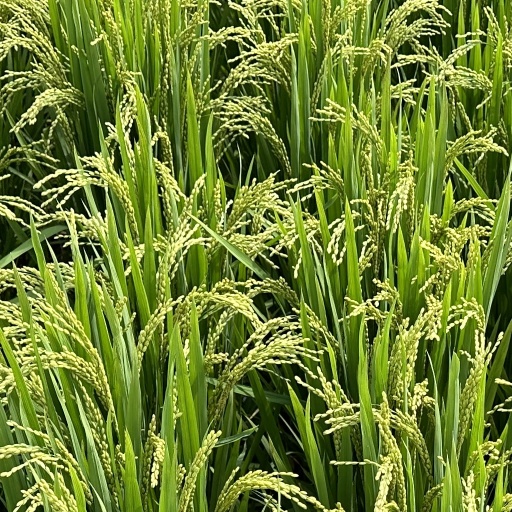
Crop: rice